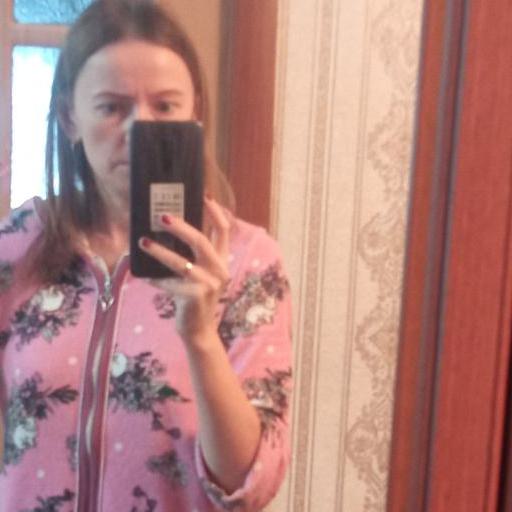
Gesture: no_gesture